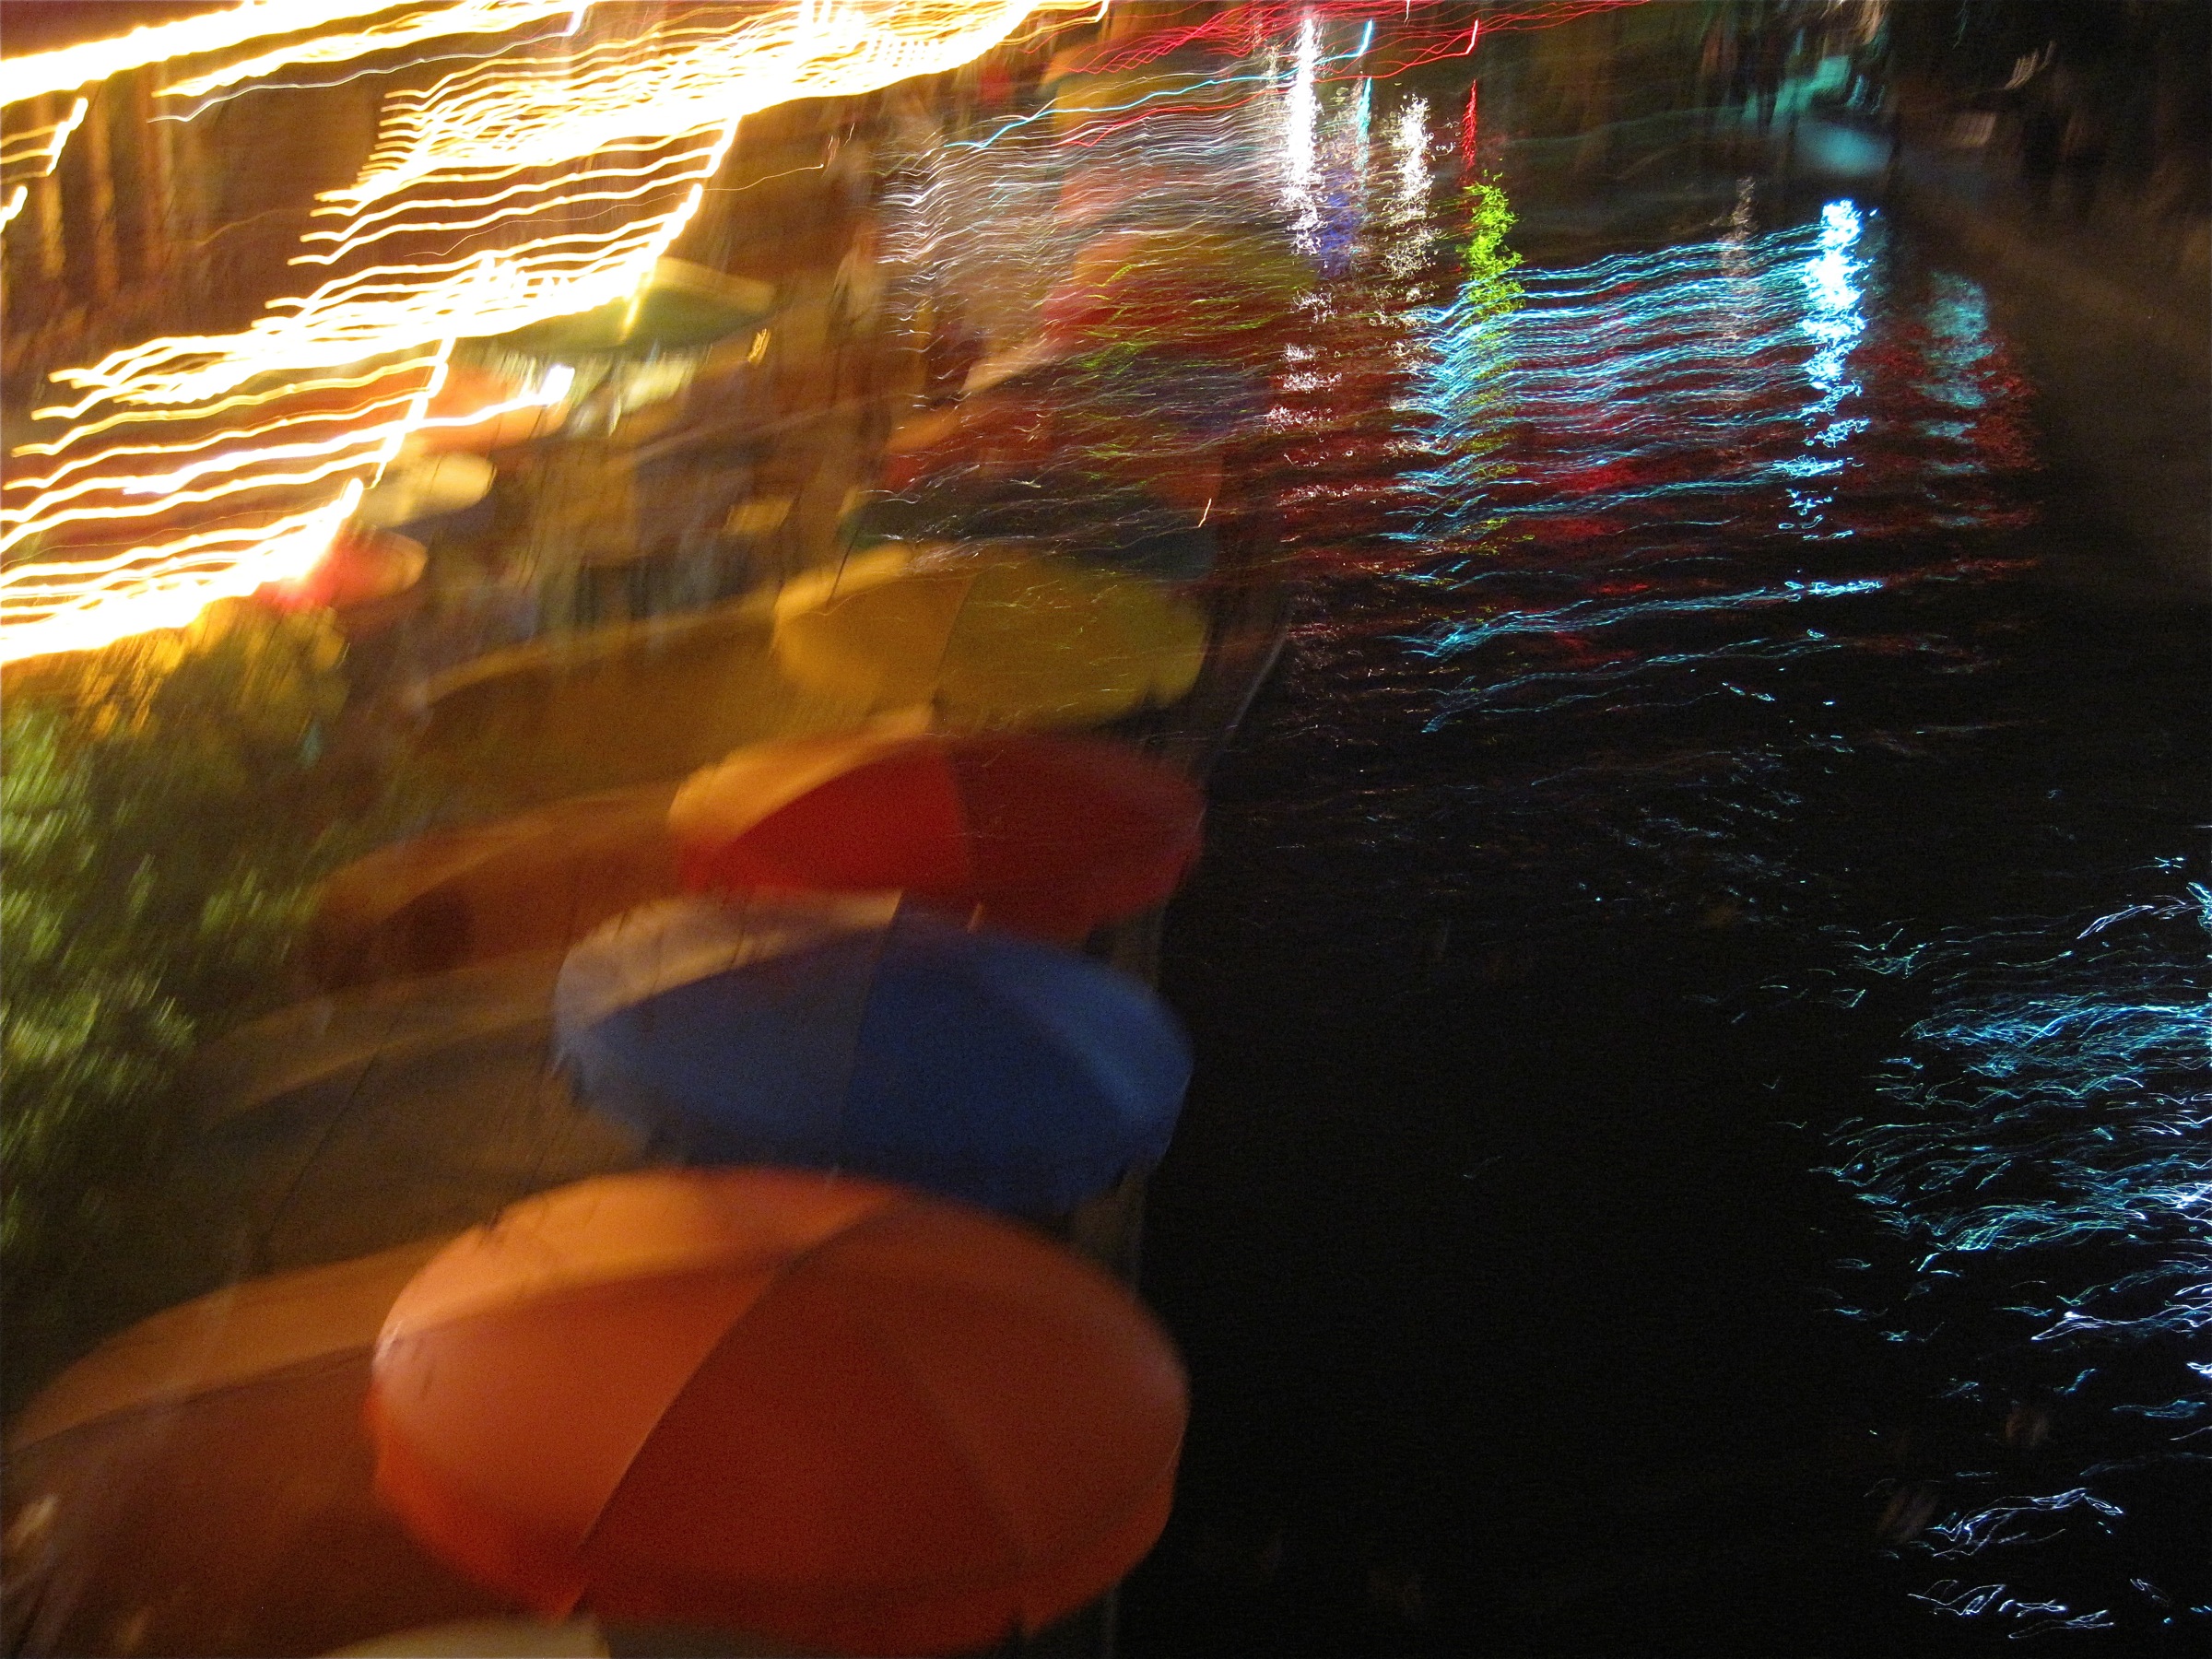
water, light, night, sunlight, flower, evening, reflection, color, lightpaint, sanantonio